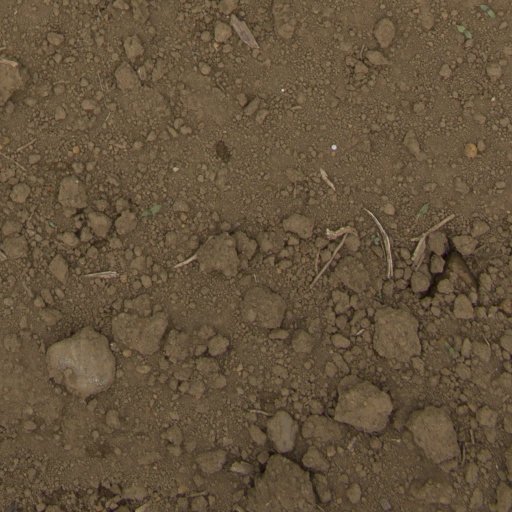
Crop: Jerusalem artichoke